Bio-MEMS

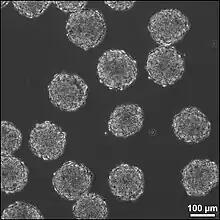
Murine embryoid bodies in suspension culture after 24 hours of formation from embryonic stem cells.

Embryoid bodies are a common "in vitro" pluripotency test for stem cells and their size needs to be controlled to induce directed differentiation to specific lineages. High throughput formation of uniform sized embryoid bodies with microwells and microfluidics allows easy retrieval and more importantly, scale up for clinical contexts. Actively controlling embryoid body cell organization and architecture can also direct stem cell differentiation using microfluidic gradients of endoderm-, mesoderm- and ectoderm-inducing factors, as well as self-renewal factors.